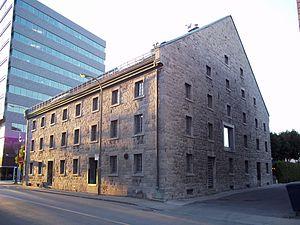
Entrepôt Buchanan, Montréal
Cet article recense les lieux patrimoniaux de Montréal inscrit au répertoire des lieux patrimoniaux du Canada, qu'ils soient de niveau provincial, fédéral ou municipal.